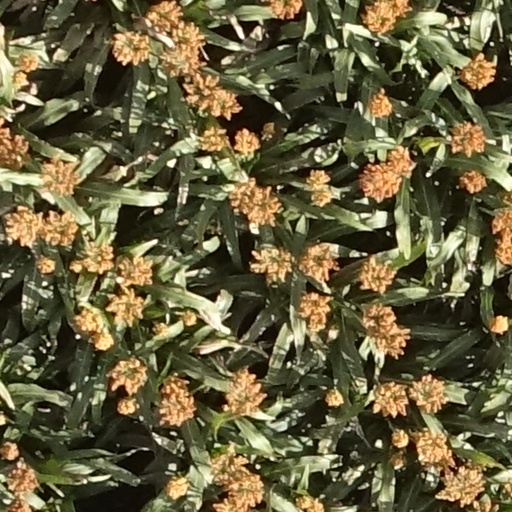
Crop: sorghum